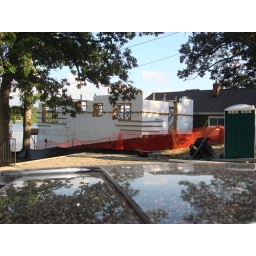
View from road front door is 18" above road so Linda can roll in